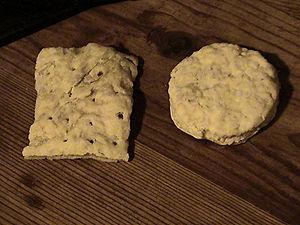
Le vaisseau de 74 canons est un vaisseau de guerre de troisième rang portant deux ponts d'artillerie. Un « 74 », comme on le surnomme, est généralement considéré comme le compromis le plus performant de l'époque de la marine à voile, eu égard à sa maniabilité, sa puissance de feu, ses performances maritimes et militaires globales d'une part, et d'autre part son coût et sa rapidité de fabrication, ainsi que son équipage presque moitié moindre que les grands trois-ponts.